Simpson House (Newton, Massachusetts)

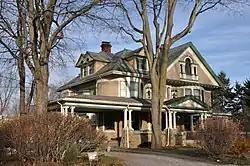

The Simpson House is a historic house at 57 Hunnewell Avenue in Newton, Massachusetts. The -story wood-frame house was built in the late 1890s, and is an excellent local example of a well-preserved Queen Anne Victorian with some Colonial Revival features. It has roughly rectangular massing, but is visually diverse, with a number of gables and projections. A single story porch across the front extends over the drive to form a porte cochere, and rests on fieldstone piers with Tuscan columns. The stairs to the entry are called out by a triangular pediment, above which is a Palladian window with flanking columns. Joseph Simpson, its first owner, was a principal in the Simpson Brothers paving company.